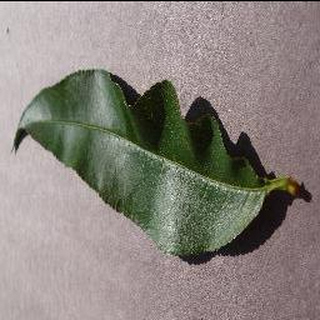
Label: healthy_peach